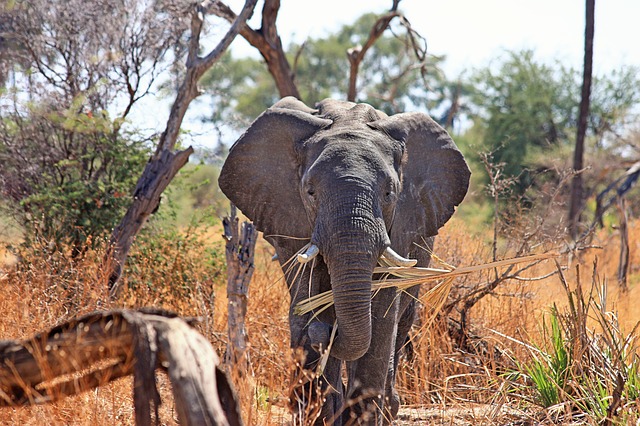
Label: elephant